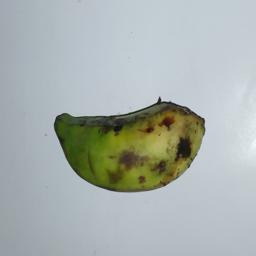
Banana variety: Champa Kola